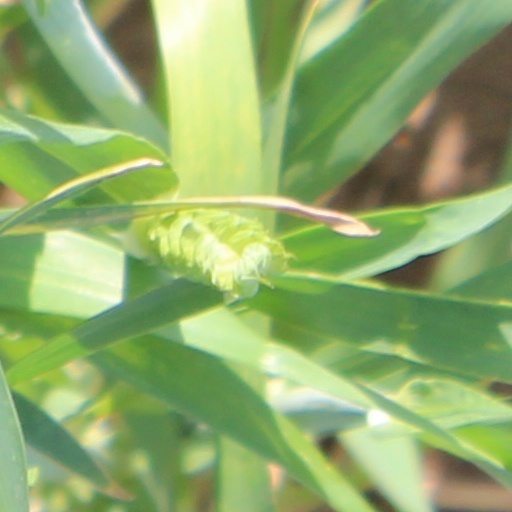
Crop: wheat